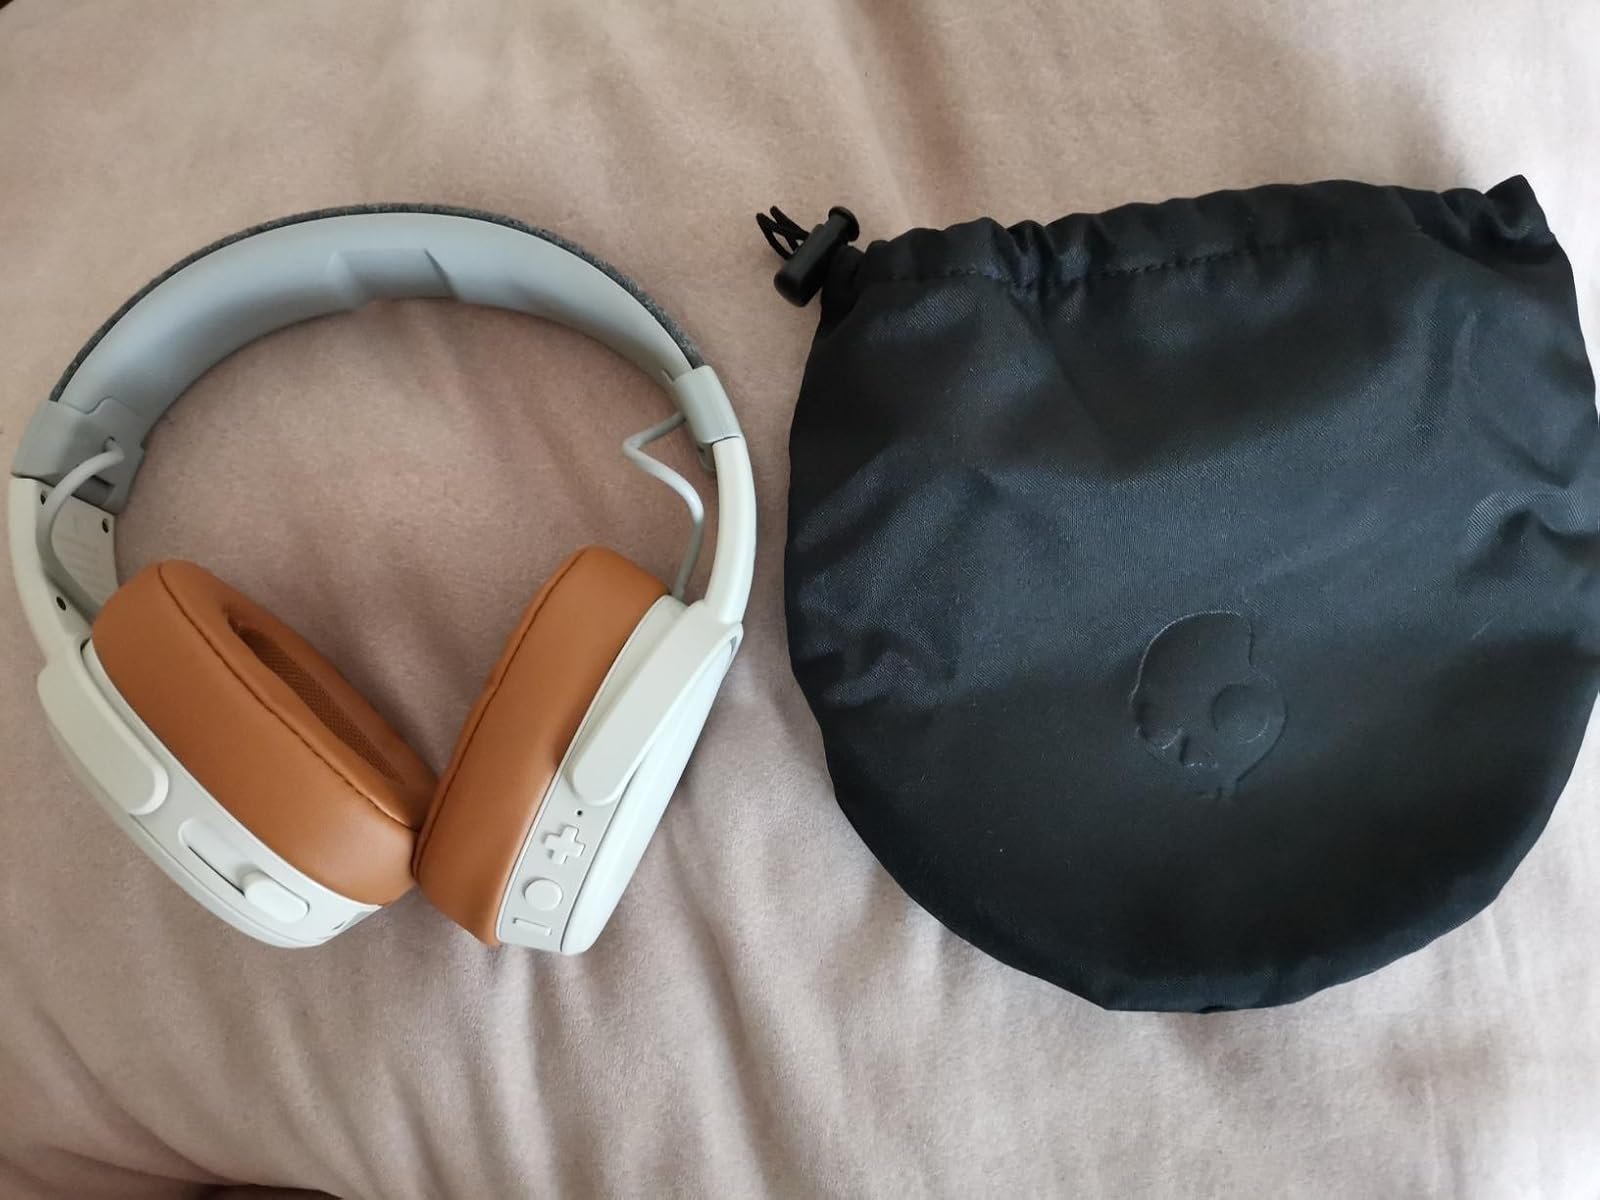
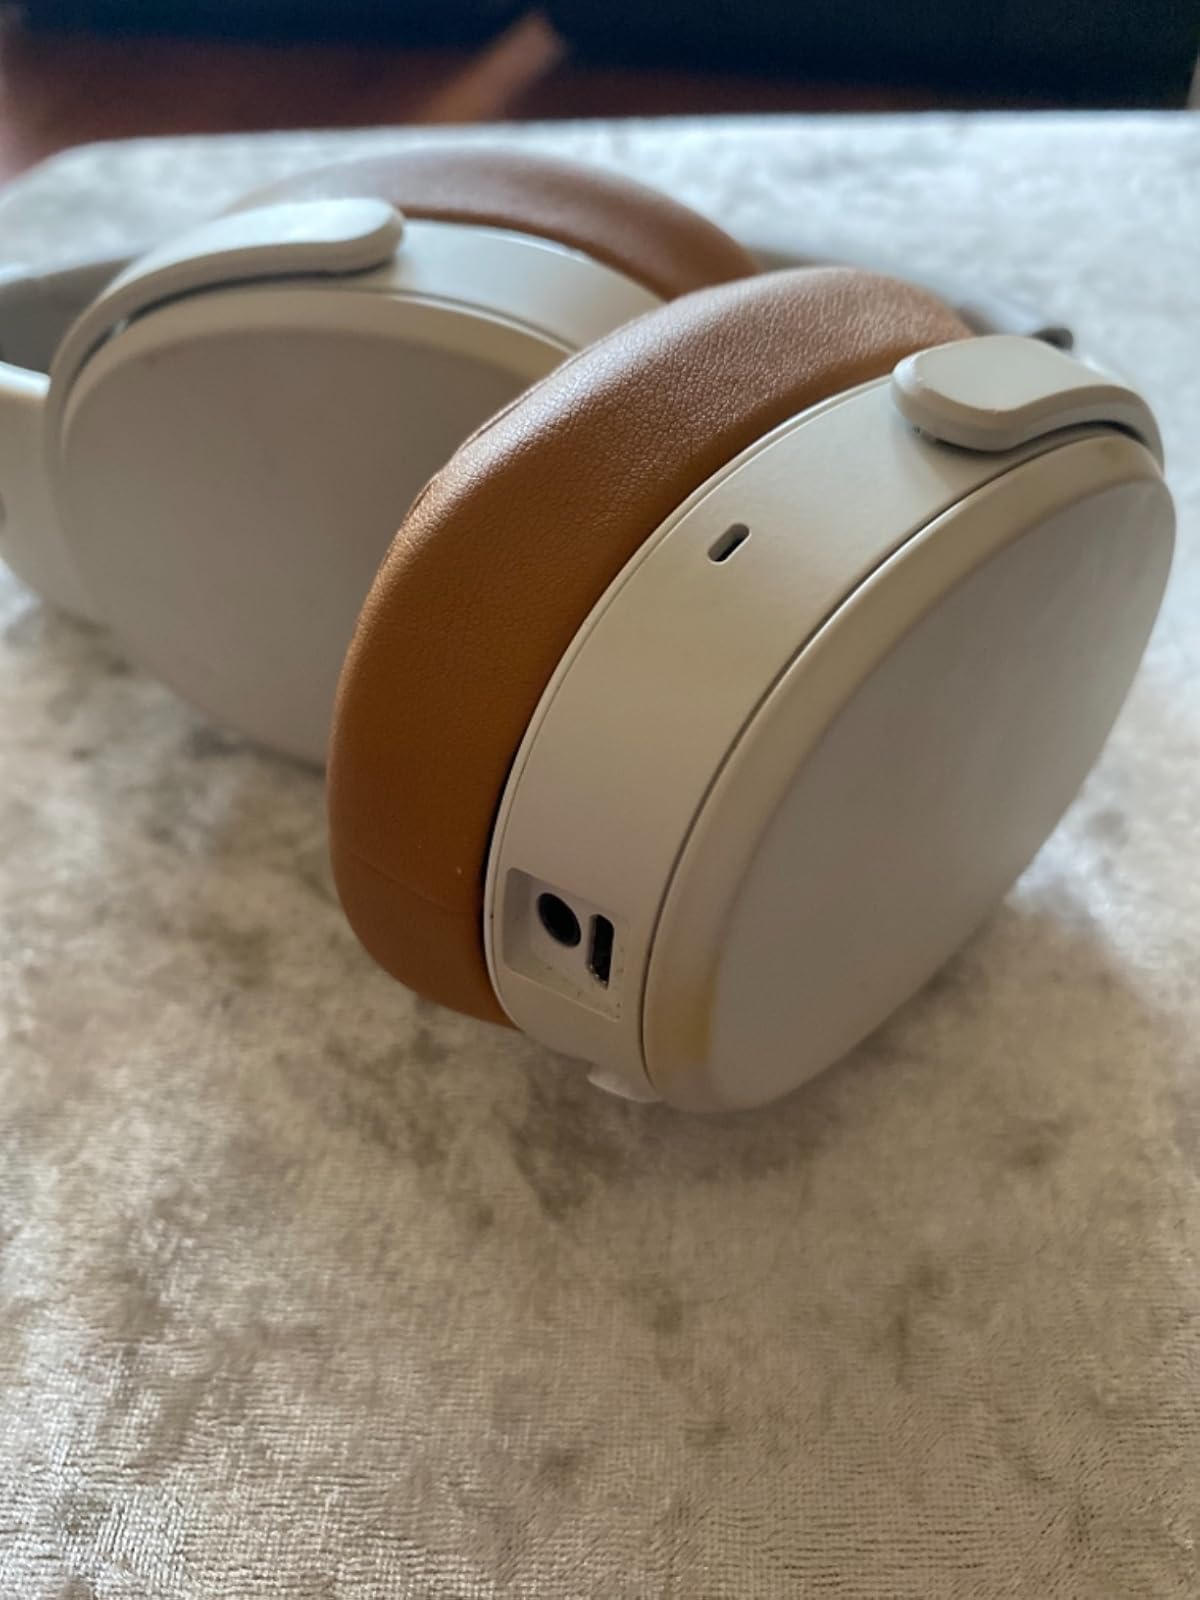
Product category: headphones
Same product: yes